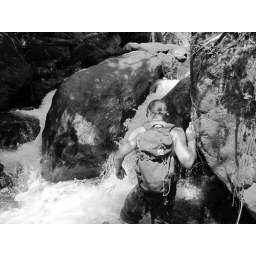
Jamaica mountain bike trail building crew.  Shane Mcausland in photos.